Paul Kaye

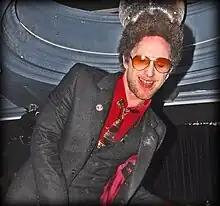
Kaye as Mike Strutter in 2008

In 1998, Kaye appeared in the video to the Fat Les song "Vindaloo" as a Richard Ashcroft look-alike. That same year, he also appeared as the character DI Lindsay De Paul in the TV comedy movie "You Are Here".